Dhaka Rangers FC Women

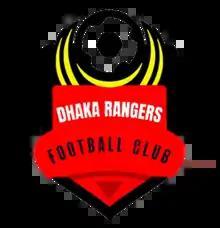

Dhaka Rangers Football Club Women, commonly known as Dhaka Rangers, is a Bangladeshi women's football club from Dhaka. They participate in Bangladesh Women's Football League, the women's premier football league in Bangladesh. The club established in 2022 ahead of 2021–22 Bangladesh Women's Football League.